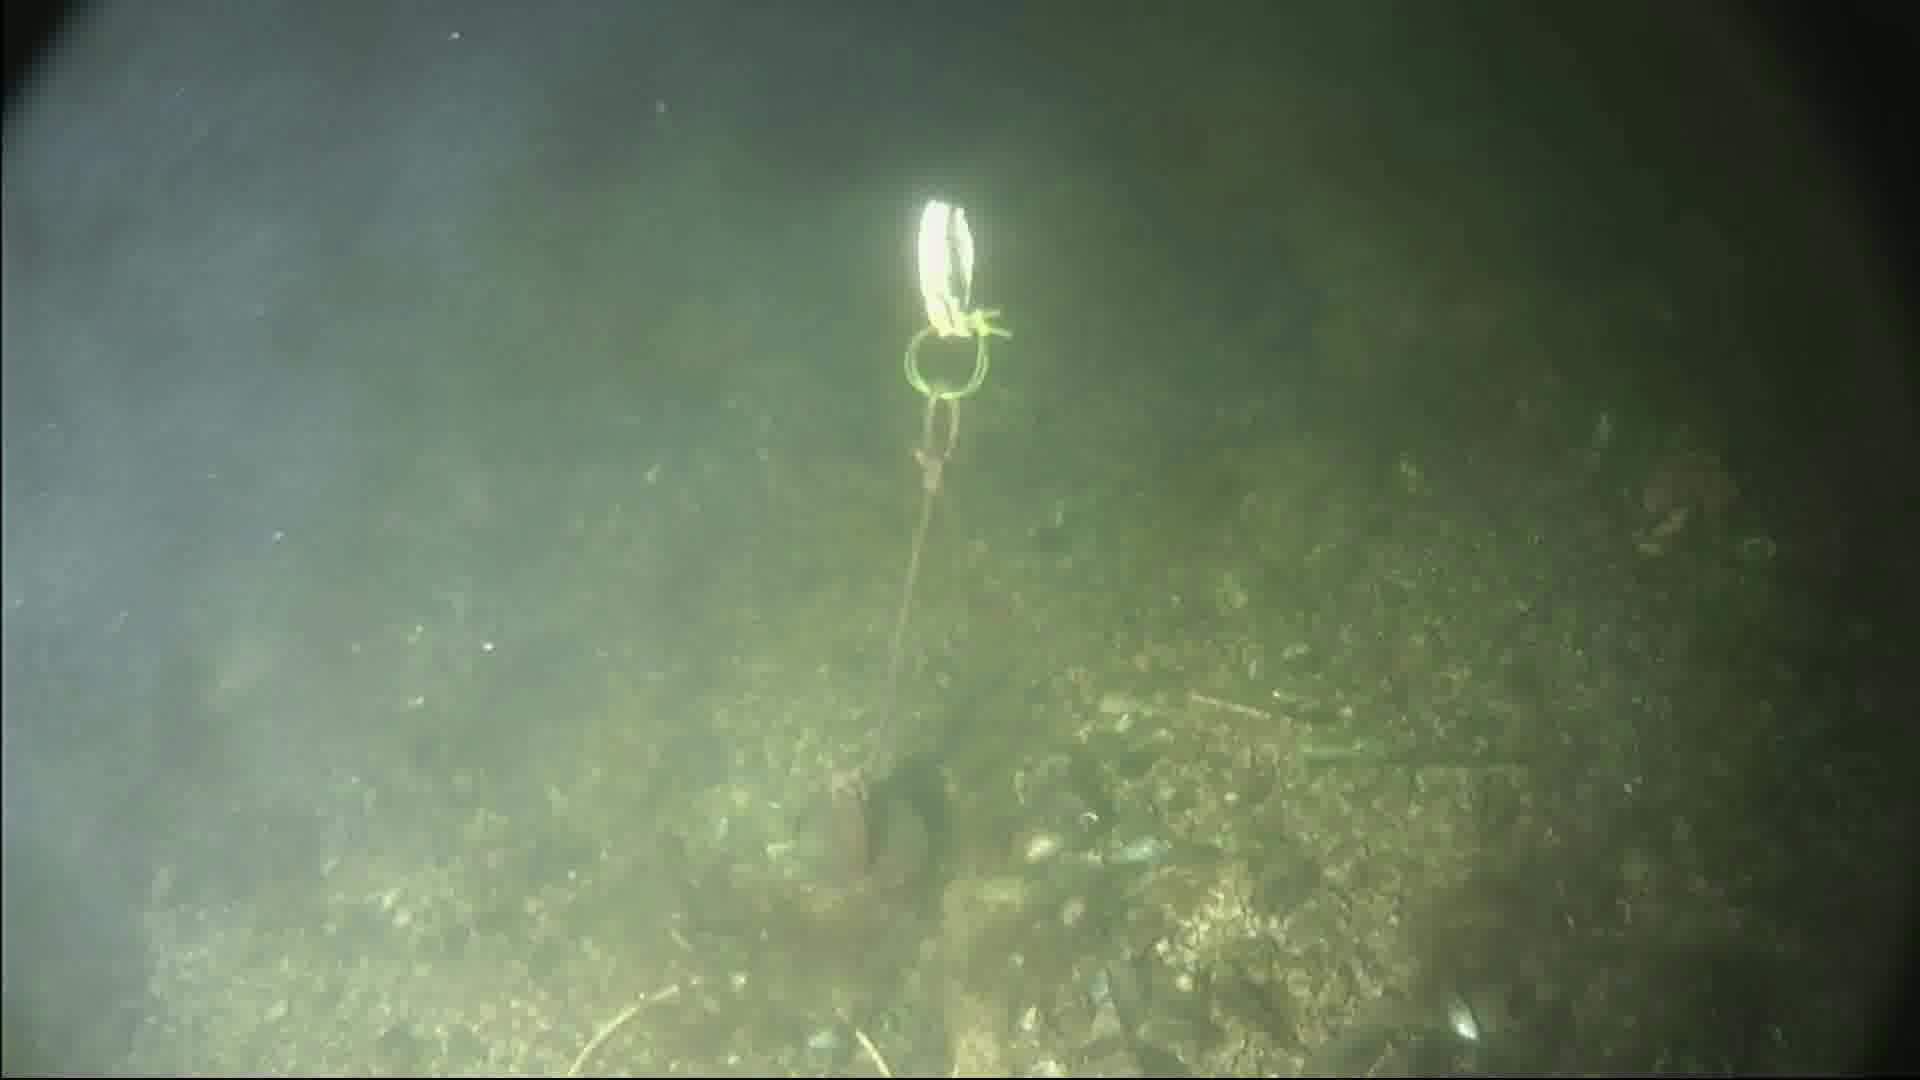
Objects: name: crab